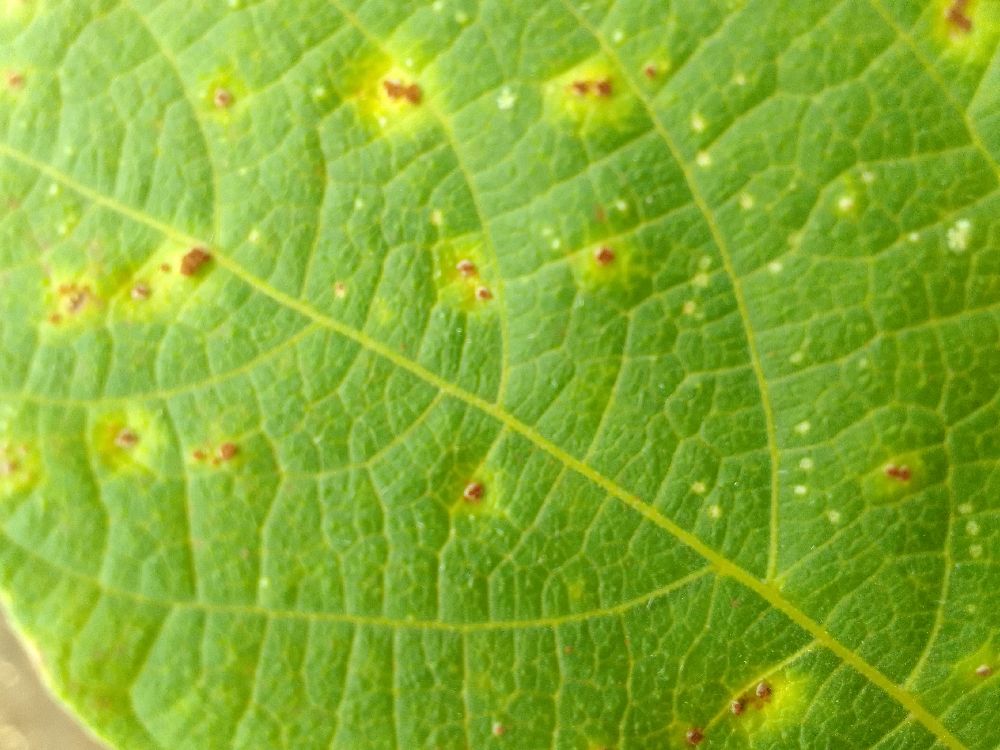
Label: rust